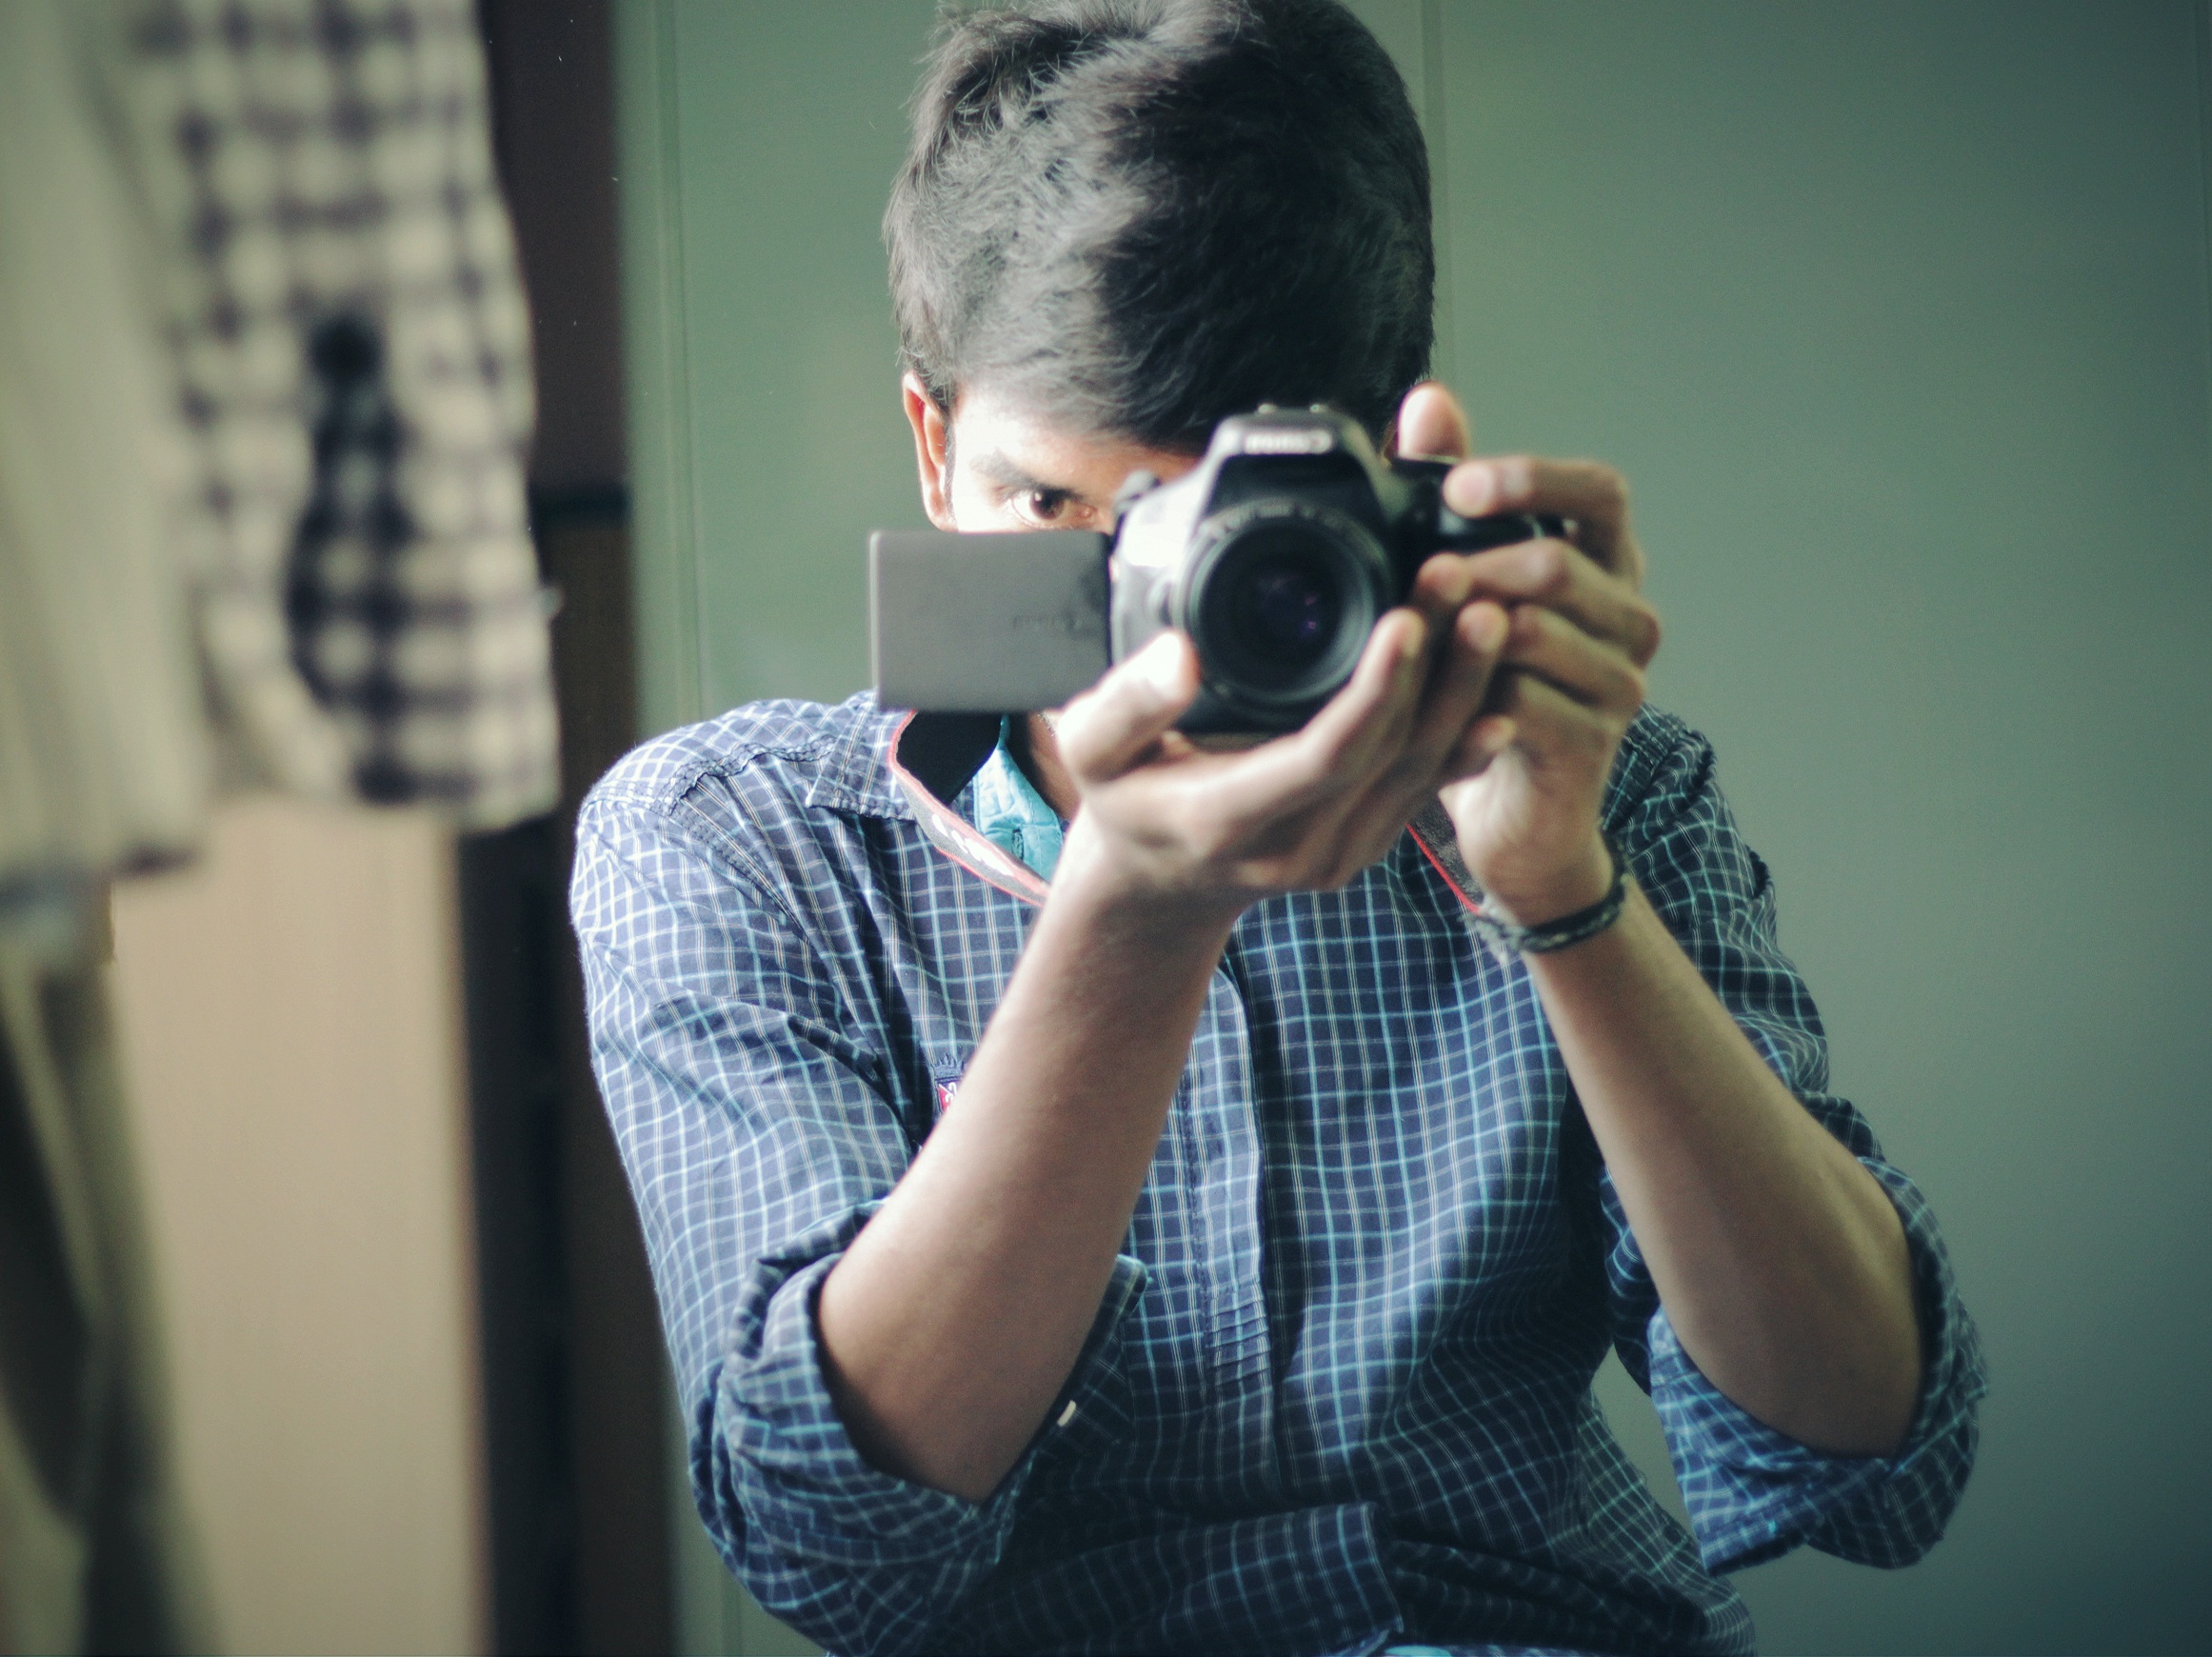
screen, man, person, sharp, people, camera, photography, photographer, film, photo, male, dslr, lens, canon, blue, professional, eyes, shooting, cool, glasses, selfie, singing, mirror, picture, digital, photograph, look, concept, stare, emotion, interaction